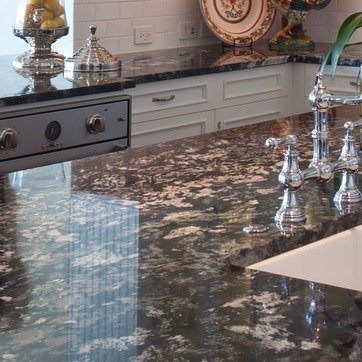
Material: polishedstone